Harvester Vase

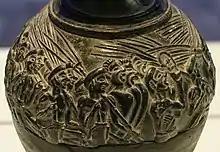
The sistrum player (right) and cloaked singers

Hood praised the vase's artwork for its "impression of vital, rhythmic movement", though exactly what it shows has been much argued about. The vase's discoverers considered the men in depicted upon it to be warriors, but this interpretation has been less popular with later writers.